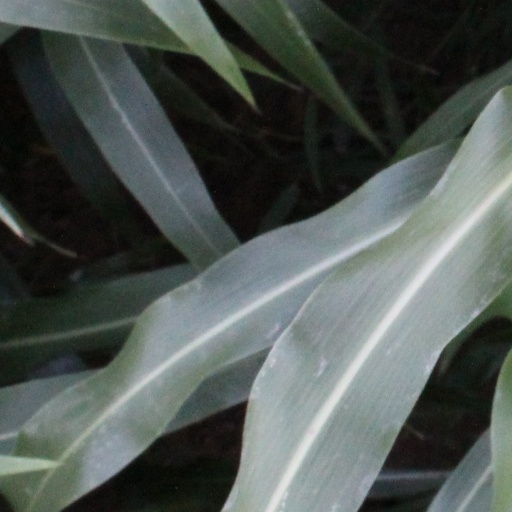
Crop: sorghum